Brendan Hurson

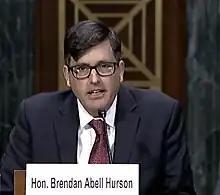

Brendan Abell Hurson (born 1977) is an American lawyer from Maryland who is serving as a United States district judge of the United States District Court for the District of Maryland. He previously served as a United States magistrate judge of the same court from 2022 to 2023.